Janove Ottesen

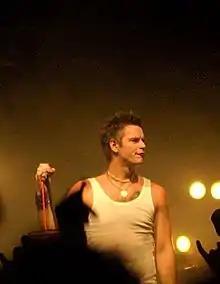
Janove Ottesen performing in Bremen with his band Kaizers Orchestra in 2005

Janove Ottesen (born Jan Ove Ottesen, 27 August 1975) is a Norwegian musician, born in Stord, Hordaland, Norway. He specializes in vocals, guitar and barrels, and is a leading member of the Norwegian band Kaizers Orchestra.